Criticism of the United States government

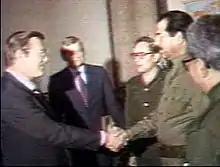
Iraqi president Saddam Hussein greets Donald Rumsfeld, a special envoy of President Ronald Reagan, in Baghdad on December 20, 1983. Rumsfeld came to discuss an aid program.

The U.S. has been criticized for making statements supporting peace and respecting national sovereignty, but while carrying out military actions such as in Grenada, fomenting a civil war in Colombia to break off Panama, and invading Iraq. The U.S. has been criticized for advocating free trade but while protecting local industries with import tariffs on foreign goods such as lumber and agricultural products. The U.S. has also been criticized for advocating concern for human rights while refusing to ratify the Convention on the Rights of the Child. The U.S. has publicly stated that it is opposed to torture, but has been criticized for condoning it in the School of the Americas. The U.S. has advocated a respect for national sovereignty but has supported internal guerrilla movements and paramilitary organizations, such as the Contras in Nicaragua. The U.S. has been criticized for voicing concern about narcotics production in countries such as Bolivia and Venezuela but doesn't follow through on cutting certain bilateral aid programs. However, some defenders argue that a policy of rhetoric while doing things counter to the rhetoric was necessary in the sense of realpolitik and helped secure victory against the dangers of tyranny and totalitarianism.